Postage stamps and postal history of Monaco

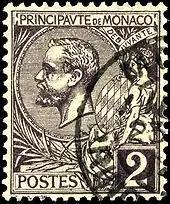
A 2 centimes stamp, issued in 1891

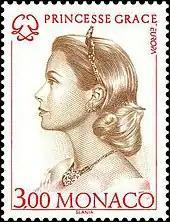
A Monaco postage stamp of Princess Grace, which was issued as part of the 1996 Europa postage stamp series honoring famous women

The postal history of Monaco can be traced to the principality's first postmark in 1704. Stampless covers are known with both manuscript and handstamp postmarks for Monaco and Fort d'Hercule (1793–1814 French occupation); as the principality was once much larger, postmarks of the communes of Menton and Roquebrune prior to their 1848 secession might also be included. Monaco used Sardinian stamps from 1851 until 1860, when by the Treaty of Turin, Sardinia ceded to France the surrounding county of Nice and relinquished its protectorate over Monaco; French stamps with Monaco or Monte-Carlo postmarks were used thereafter. Two forms of cancellation are known for the French period. With the first, the postmark is on the cover away from the stamps; an obliterator with an identifying post office number 4222, or later 2387, inside a diamond of ink dots cancelled the actual stamps. The second applied the postmark directly on the stamps, as both a date stamp and cancel. All of these postal forerunners, particularly usages of Sardinian stamps with Monaco cancels, are far more valuable than the same stamps postally used in the issuing countries.